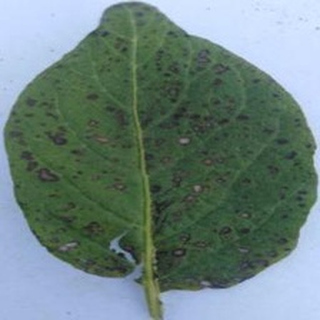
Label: potato_early_blight